Ki no Tsurayuki

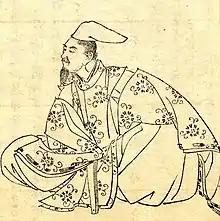
Ki no Tsurayuki by Kikuchi Yōsai

was a Japanese author, poet and court noble of the Heian period. He is best known as the principal compiler of the "Kokin Wakashū", also writing its Japanese Preface, and as a possible author of the "Tosa Diary", although this was published anonymously. He is well known for his "waka" poetry and is counted as one of the Thirty-six Poetry Immortals selected by Fujiwara no Kintō; his poetry was included also in the "Hyakunin Isshu". As a courtier, he served as Governor of Tosa (930–935), Vice Governor of Kaga (917–923) and Vice Governor of Mino Province (918–923).